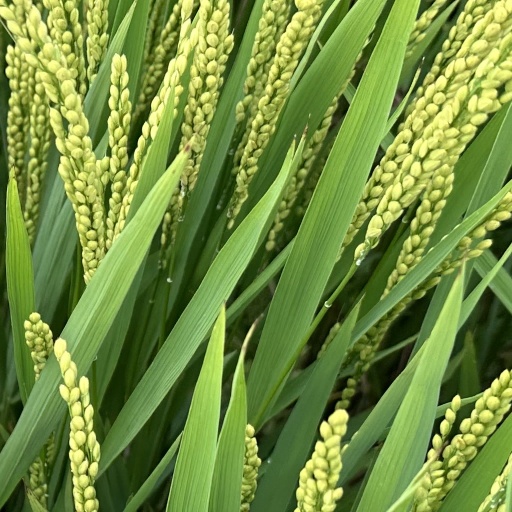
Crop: rice